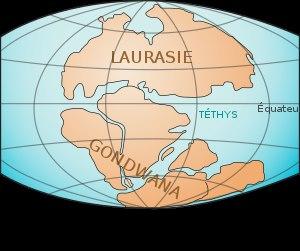
La Laurasia ou Laurasie est un supercontinent qui se sépara du reste de la Pangée durant le Mésozoïque. La Laurasia se divise à son tour en Eurasie et Amérique du Nord il y a environ 65 millions d'années, avec l'ouverture de l'Atlantique nord.
Un océan est souvent défini, en géographie, comme une vaste étendue d'eau salée comprise entre deux continents. En fait, il s'agit plutôt d'un volume, dont l'eau est en permanence brassée par des courants marins. Approximativement 70,8 % de la surface de la Terre est recouverte par l'océan Mondial, communément divisé en cinq océans — Pacifique, Atlantique, Arctique, Austral, Indien — et en plusieurs dizaines de mers. Avec une profondeur moyenne de 3 682 mètres, les océans représentent 96 % du volume biosphérique.
L’histoire de l’Antarctique commence dans le monde occidental par la théorie de la Terra Australis, un vaste continent au sud du globe terrestre. Le passage du cap Horn et du cap de Bonne-Espérance aux XVᵉ et XVIᵉ siècles démontra que la Terra Australis Incognita existait bel et bien.
L'histoire géologique et climatique de l'Australie a contribué à rendre sa faune et sa flore unique.
La faune australe du Crétacé était dominée par les dinosaures alors que, à cette période, l'Australie et l'Antarctique ne formaient qu'un seul continent relativement isolé du reste du monde. De nombreux fossiles ont été découverts sur les sites de Dinosaur Cove et de Flat Rocks dans le sud de l'Australie.
Le Gondwana est un supercontinent formé tout à la fin du Néoprotérozoïque et qui a commencé à se fracturer au Jurassique. On distingue le Gondwana du Paléozoïque et celui du Mésozoïque. Entre les deux, le Gondwana a fait partie du supercontinent Pangée.
La Panthalassa était le vaste océan global qui a entouré la Pangée, supercontinent qui exista à la fin du paléozoïque.
La faune de l'Australie est constituée d'une très grande diversité d'animaux. Quelque 83 % des mammifères, 89 % des reptiles, 90 % des poissons et des insectes et 93 % des amphibiens qui habitent cette masse continentale sont endémiques. Ce haut niveau d'endémisme peut être attribué au grand isolement géographique du continent, à sa stabilité tectonique, aux effets d'un modèle de changements climatiques assez inhabituel sur le sol et la flore au fil du temps géologique. L'une des spécificités de la faune australienne réside dans la relative rareté des mammifères placentaires. C'est pourquoi les marsupiaux, un groupe de mammifères dont les petits sont portés dans un marsupium et qui inclut les kangourous, les opossums, les koalas et les Dasyuromorphia, occupent plusieurs niches écologiques qui, dans d'autres parties du monde, sont occupées par les animaux placentaires. L'Australie est l'habitat de deux des cinq espèces existantes connues de monotrèmes. Elle compte de nombreuses espèces venimeuses, dont certaines araignées, les scorpions, les pieuvres, les scyphozoaires, certains mollusques, les poissons-pierres et les raies et même un mammifère : l'ornithorynque.
Le terme mégafaune australienne s'applique aux espèces animales de grande taille de l'Australie qui se sont éteintes à la fin du pléistocène, entre 50 000 et 20 000 ans. Les datations à l'uranium-thorium montrent qu'ils ont disparu en un assez bref laps de temps lorsque les humains sont apparus sur le continent, il y a 47 000 ans.
Madagascar, en forme longue la république de Madagascar, est un État insulaire situé dans l'océan Indien et géographiquement rattaché au continent africain, dont il est séparé par le canal du Mozambique. C’est la cinquième plus grande île du monde après l'Australie, le Groenland, la Nouvelle-Guinée et Bornéo. Longue de 1 580 km et large de 580 km, Madagascar couvre une superficie de 587 000 km². Sa capitale est Antananarivo et le pays a pour monnaie l'ariary. Ses habitants, les Malgaches, sont un peuple austronésien parlant une langue malayo-polynésienne : le malgache. Le pays est entouré par d'autres îles et archipels dont l'île Maurice, les Seychelles, Mayotte, les Comores et La Réunion.